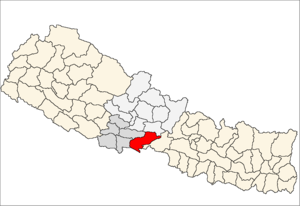
Nawalparasi District
Nawalparasi District i Lumbini Zone (grå) i Western Development Region (grå + lysegrå)
Nawalparasi District er et af Nepals 75 administrative og politiske regioner, betegnet distrikter. Nawalparasi er et distrikt i lavlandet Terai, som ligger i Lumbini Zone i Western Development Region.